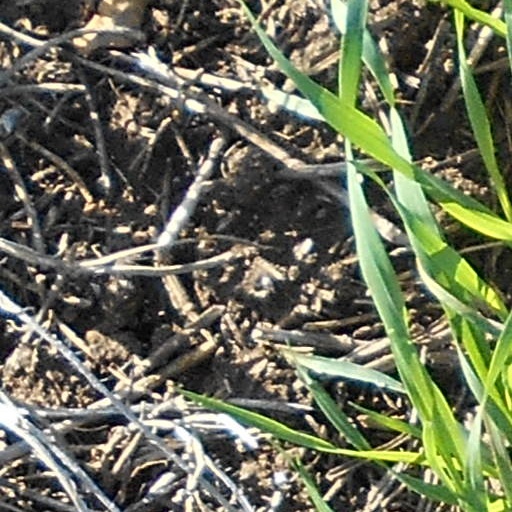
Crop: wheat